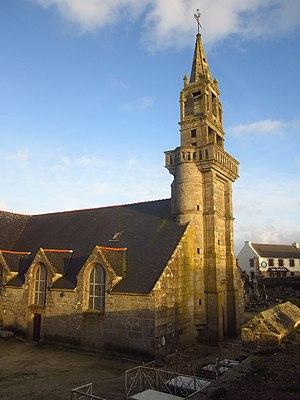
Église Sainte-Ediltrude à Tréflez, Finistère
Etheldrède d'Ely ou Ethelrede, Æthelthryth, Etheldreda, Ediltrudis, appelée aussi Awdrey ou Audrey, est une sainte chrétienne anglo-saxonne très populaire, fêtée le 23 juin.